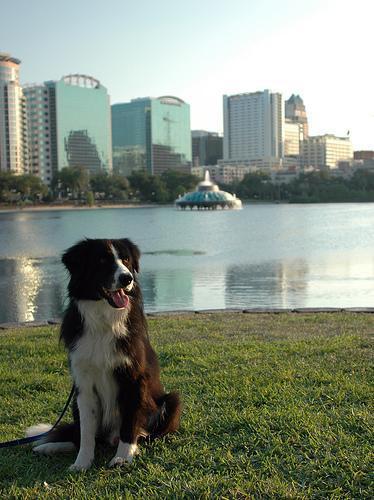
Border_collie